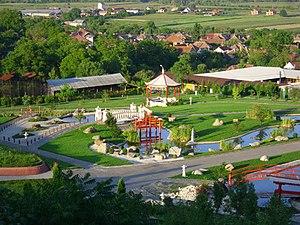
Jibou est une ville roumaine du județ de Sălaj, dans la région historique de Transylvanie et dans la région de développement du Nord-ouest.